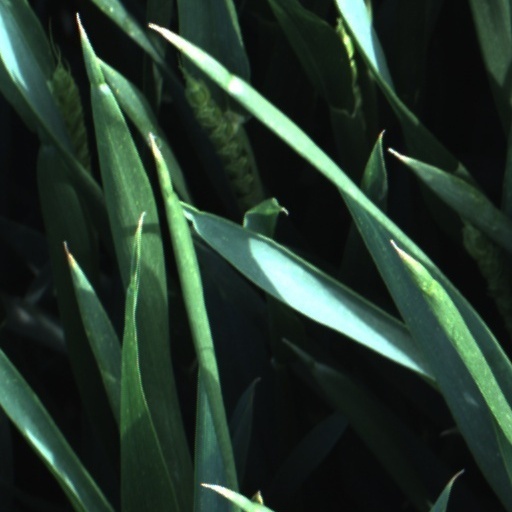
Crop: wheat